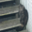
Label: cat